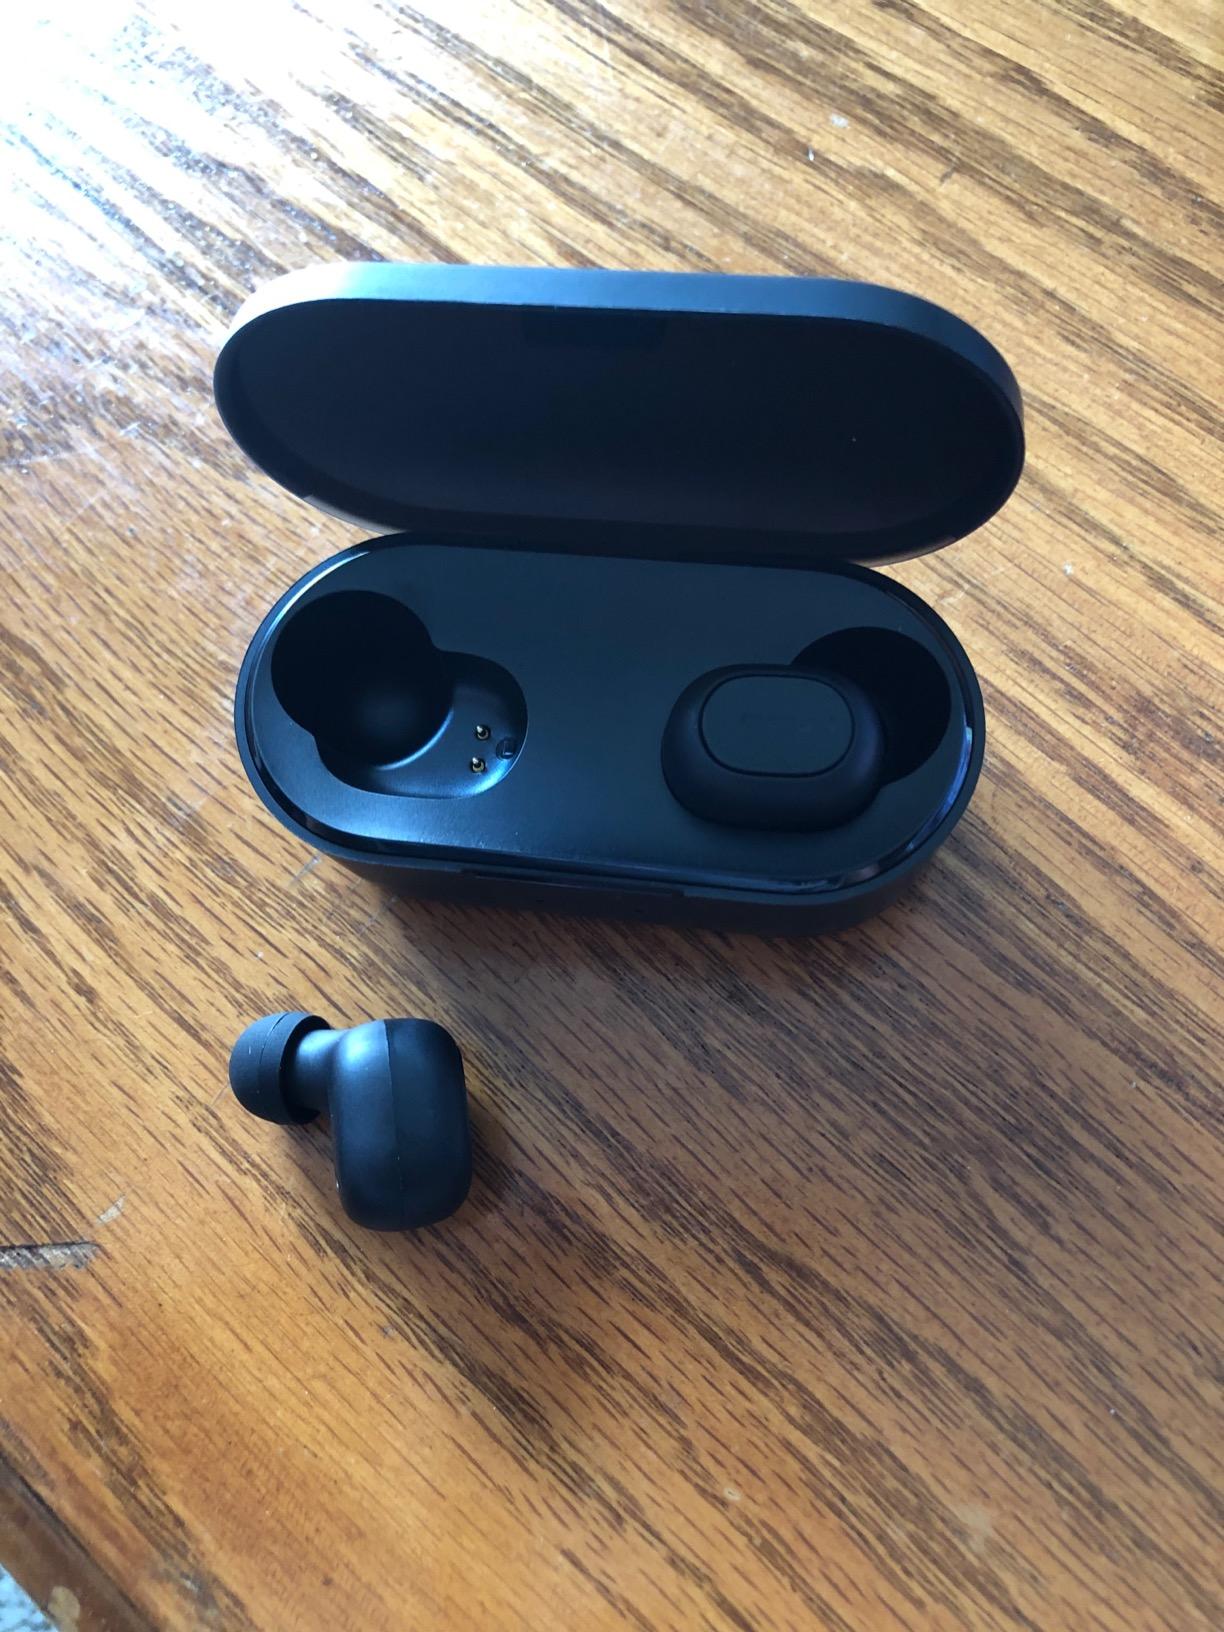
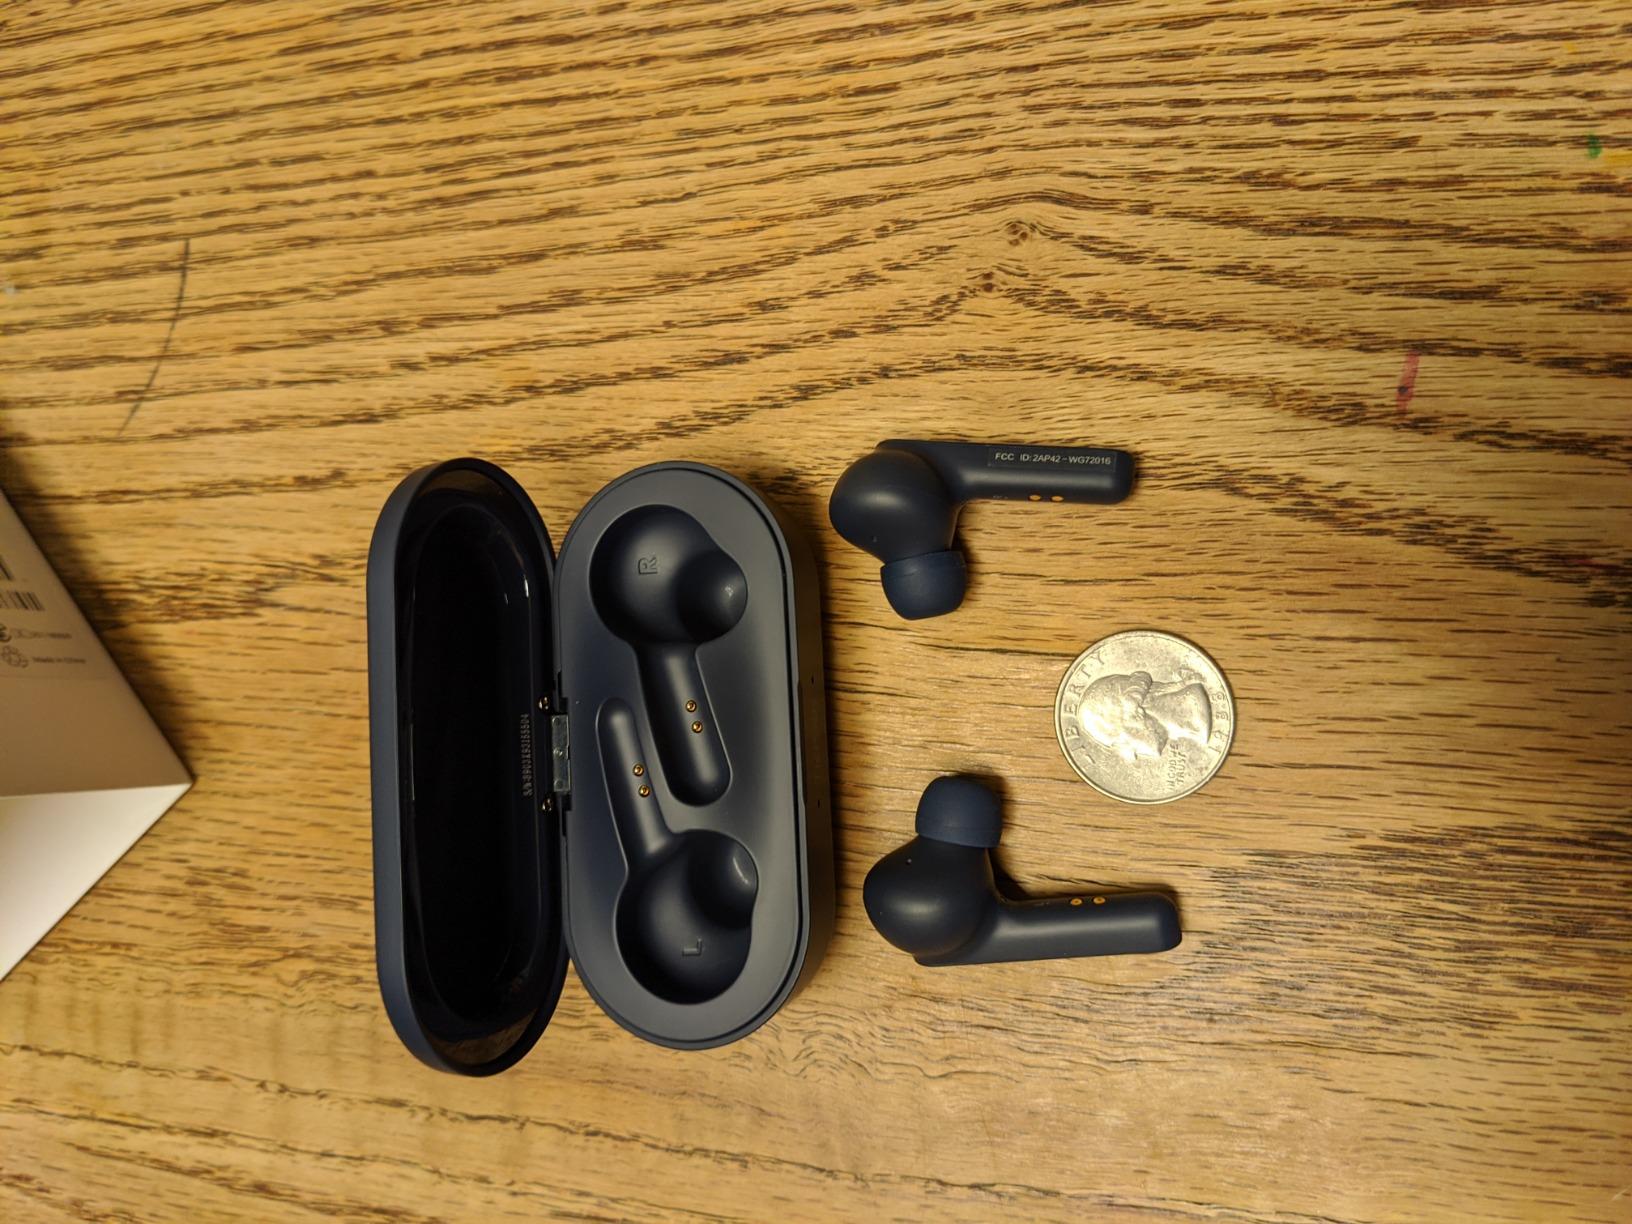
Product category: earbuds
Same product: no